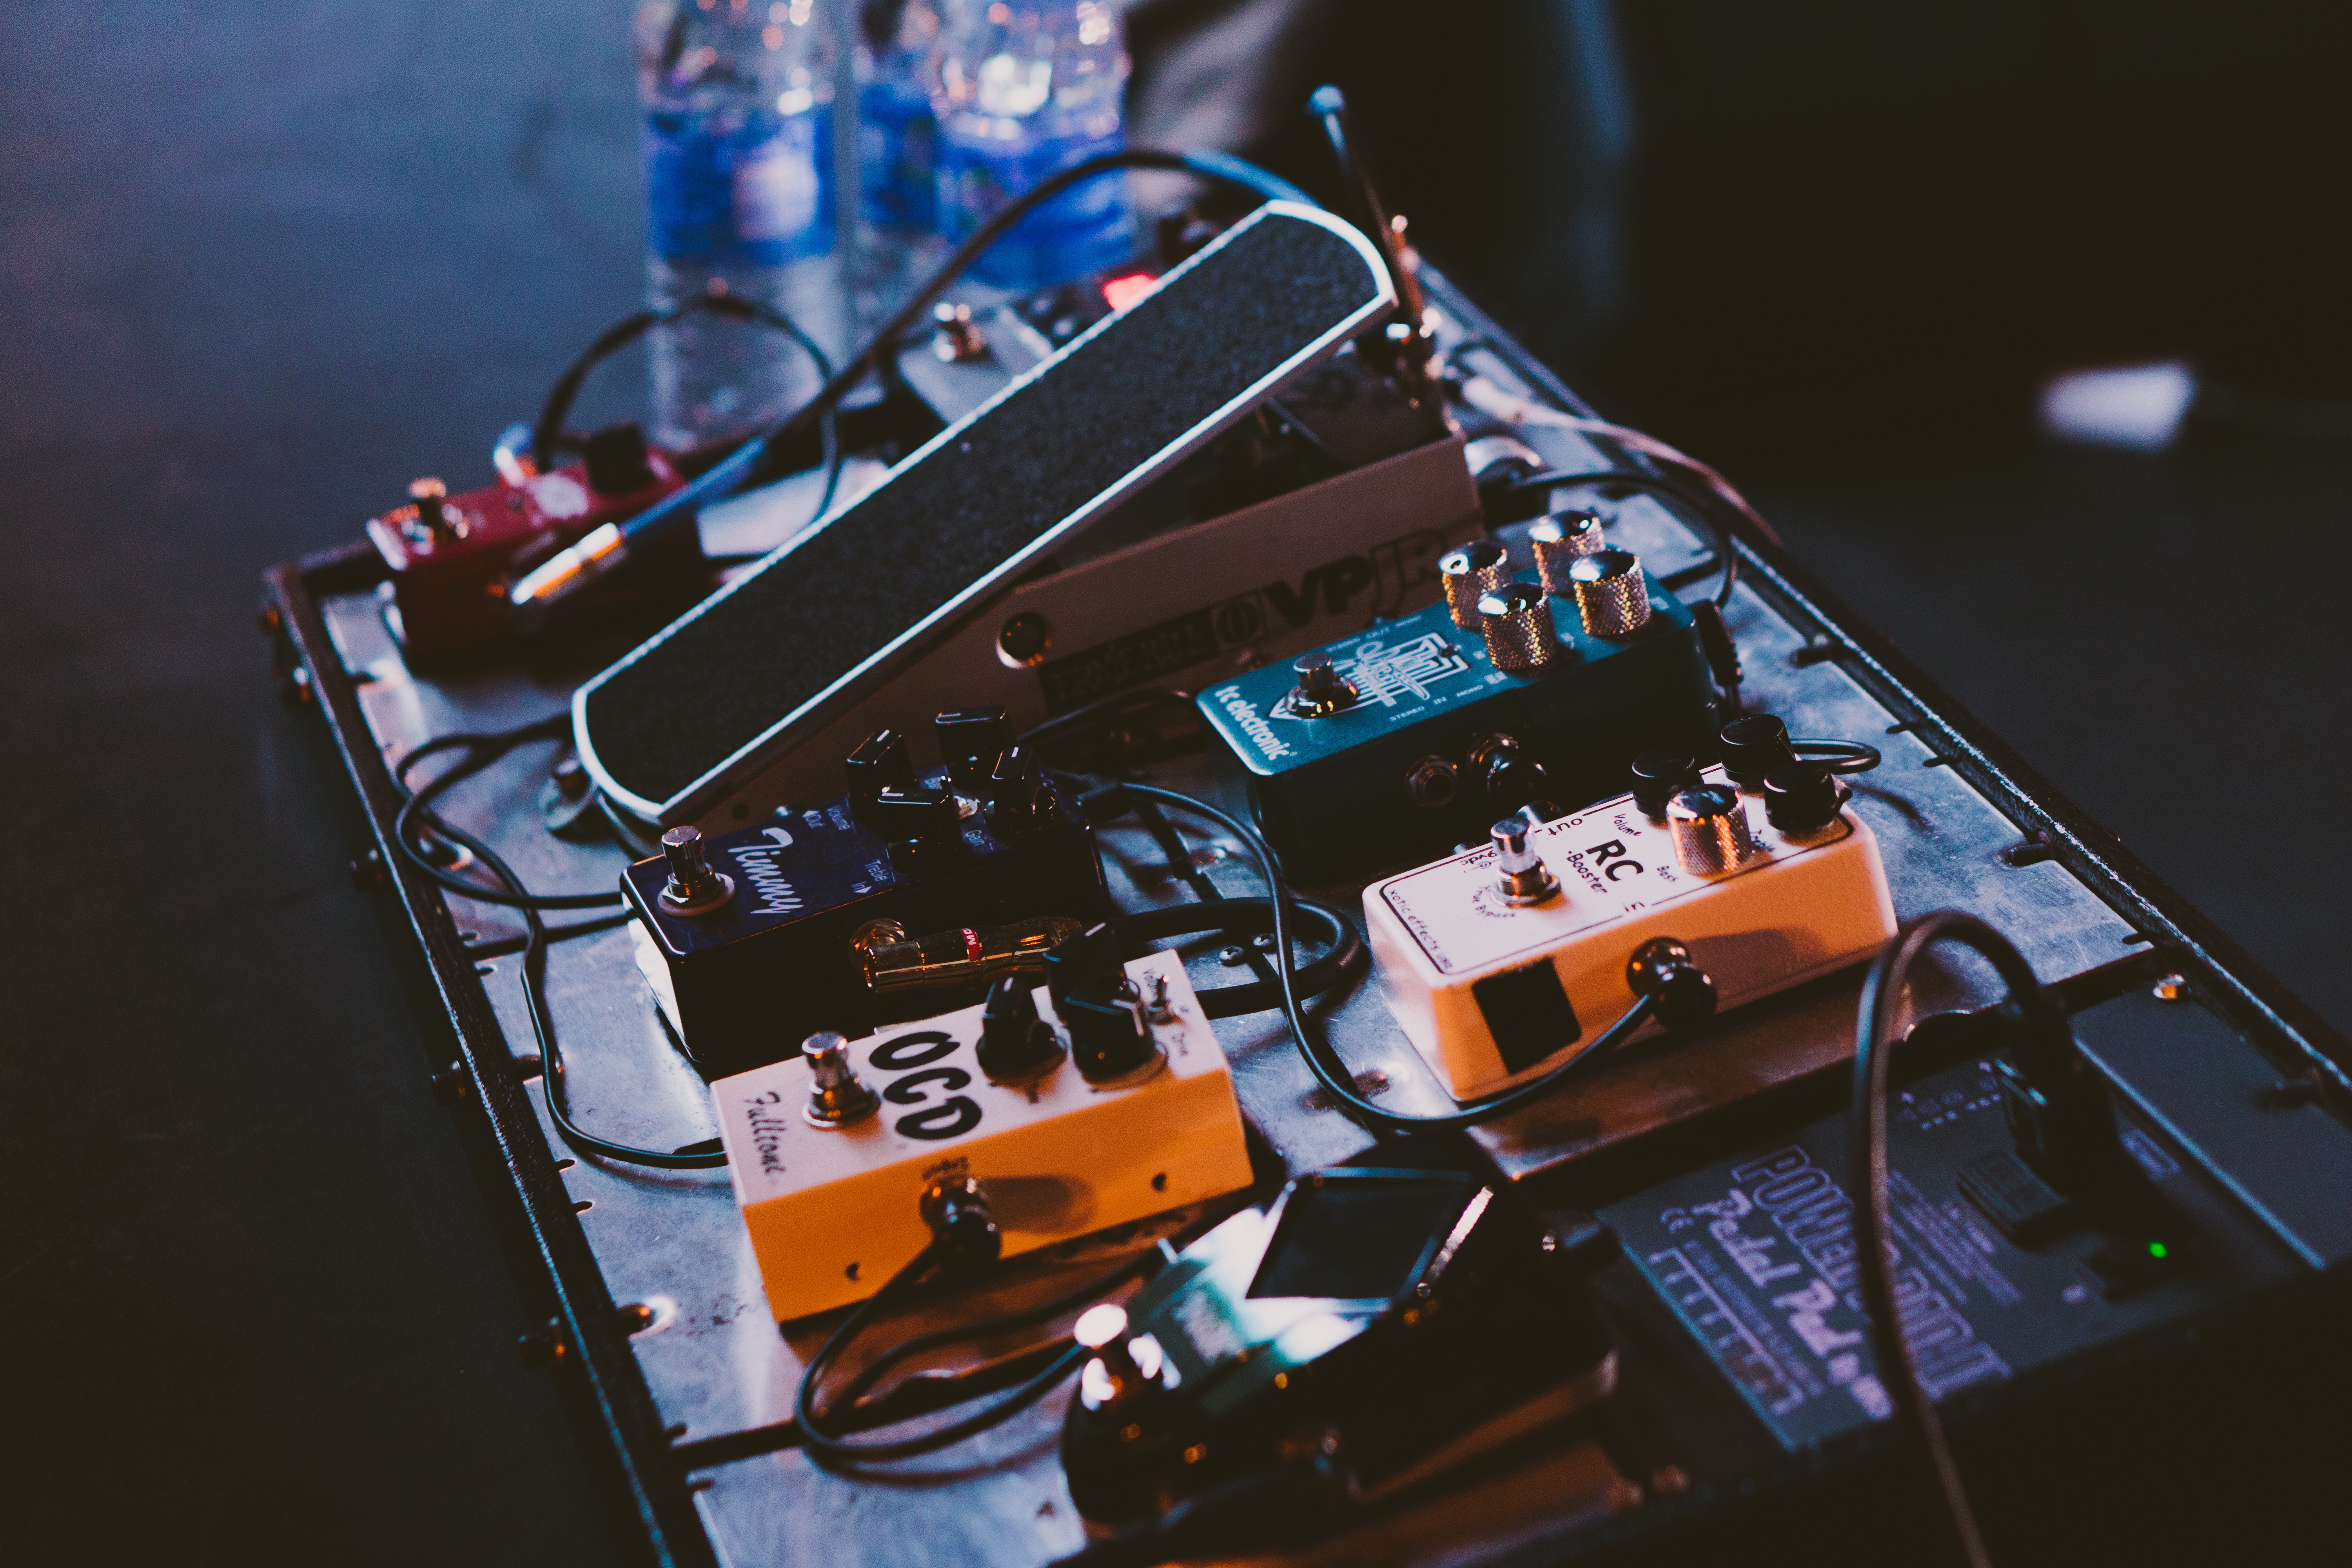
music, technology, guitar, drum, stage, electronics, drums, entertainment, personal computer hardware, electronic instrument